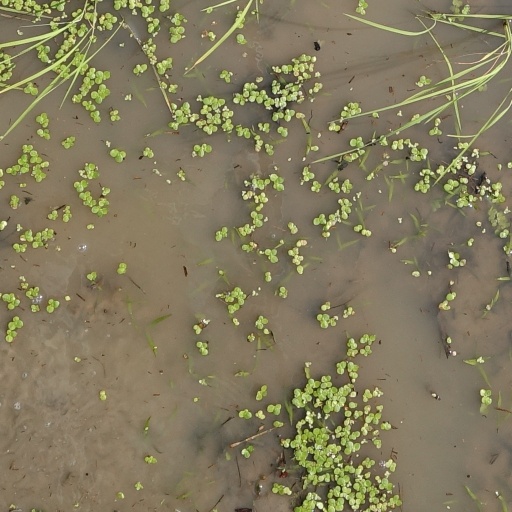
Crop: rice